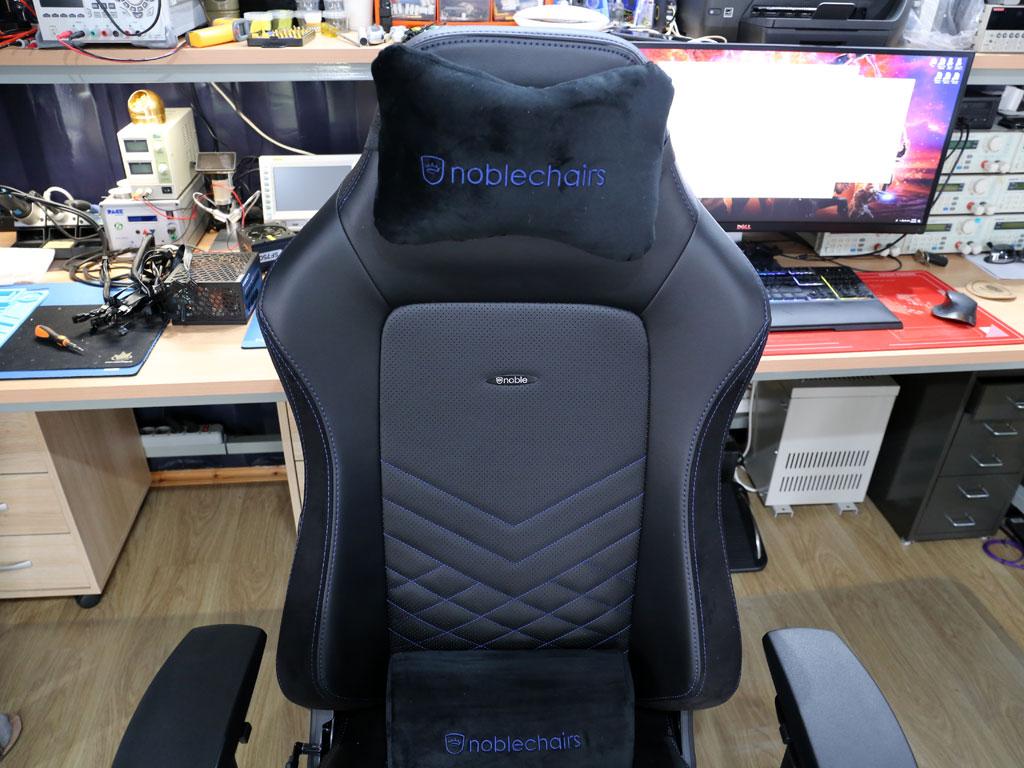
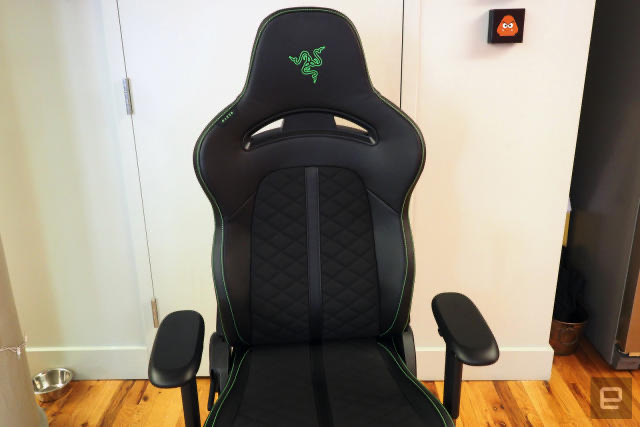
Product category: items_chair
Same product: no